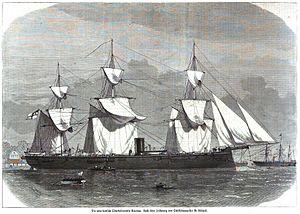
Le SMS Ariadne est un navire de la marine impériale allemande de type corvette lancé le 21 juillet 1871. Son nom de baptême provient d'Ariane, fille de Minos et Pasiphaé. Un croiseur du même nom a été lancé plus tard, en 1900, par la marine impériale, qui a été coulé à la bataille de Heligoland. Il avait comme sister-ship le SMS Luise.